Nikonos

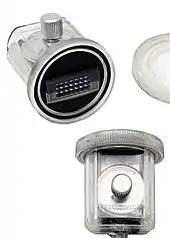
Nikonos light meter

The Nikonos light meter accessory houses the selenium-celled Sekonic L-86 Auto-Lumi. An underwater light meter is necessary for the Nikonos I, II, and III, which do not have metering in the body.